Tolgay Arslan

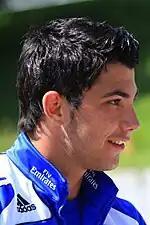
Arslan with Hamburger SV in 2009

Arslan moved to Hamburger SV on a free transfer in 2009. He made his debut on 23 September 2009, coming in the 70th minute as a substitute for Marcus Berg in the second round of the DFB-Pokal against Osnabrück. Hamburg managed a 3–3 draw, but went on to lose 5–7 following a penalty shootout. Arslan made his league debut on 17 October 2009 in a 0–0 draw against Bayer Leverkusen.